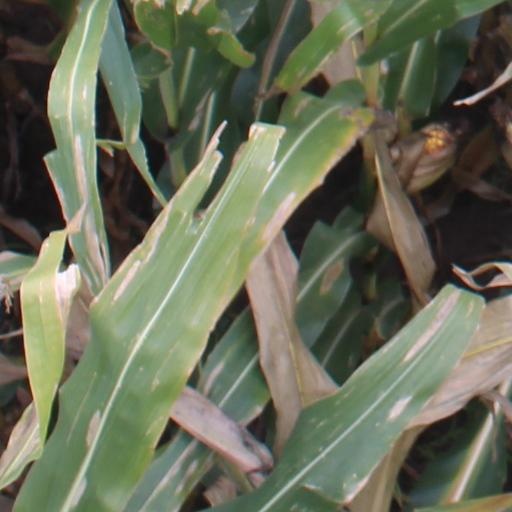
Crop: maize; corn